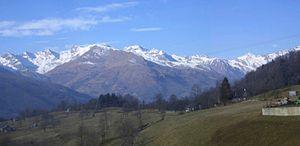
Le val Chauselle, ou Valchiusella, val Chiusella en italien, est un territoire d’environ 25 kilomètres de long et d’une superficie de 143 km², situé dans la ville métropolitaine de Turin et, plus précisément dans le Canavais, qui est traversé par le torrent Chiusella affluent de la Stura di Lanzo.